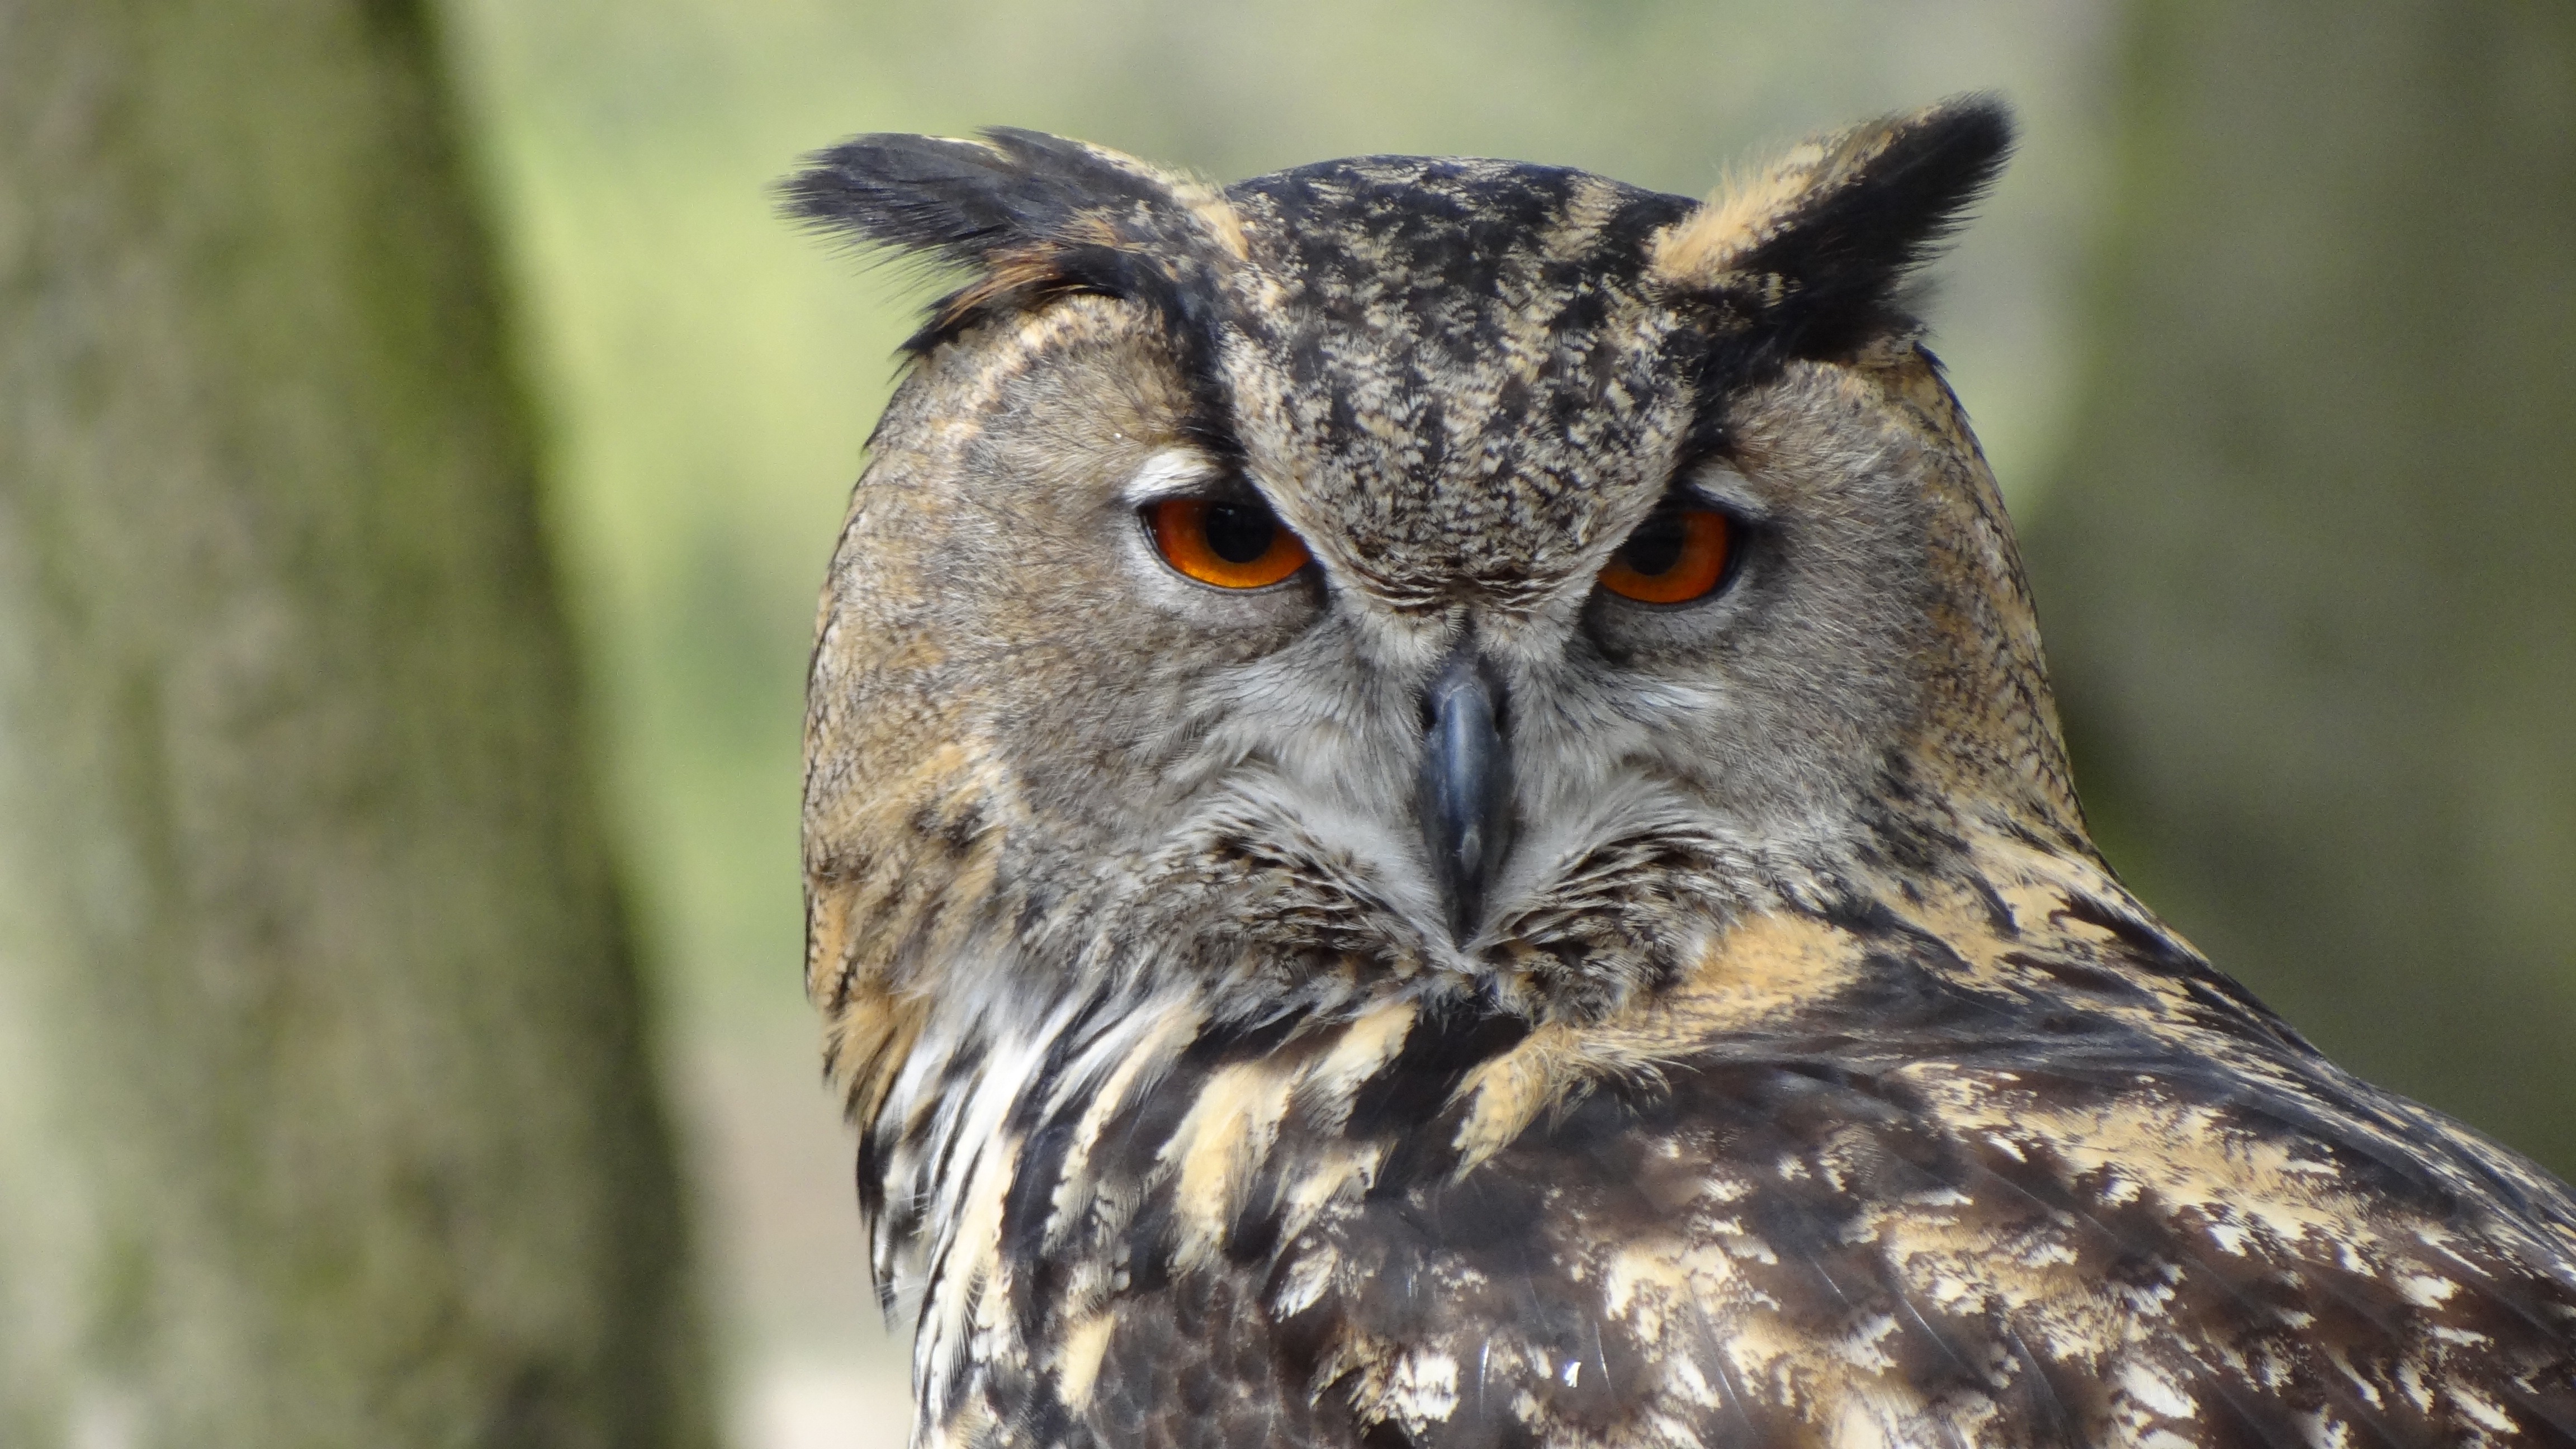
forest, bird, wing, wildlife, beak, owl, feather, fauna, bird of prey, close up, vertebrate, eagle owl